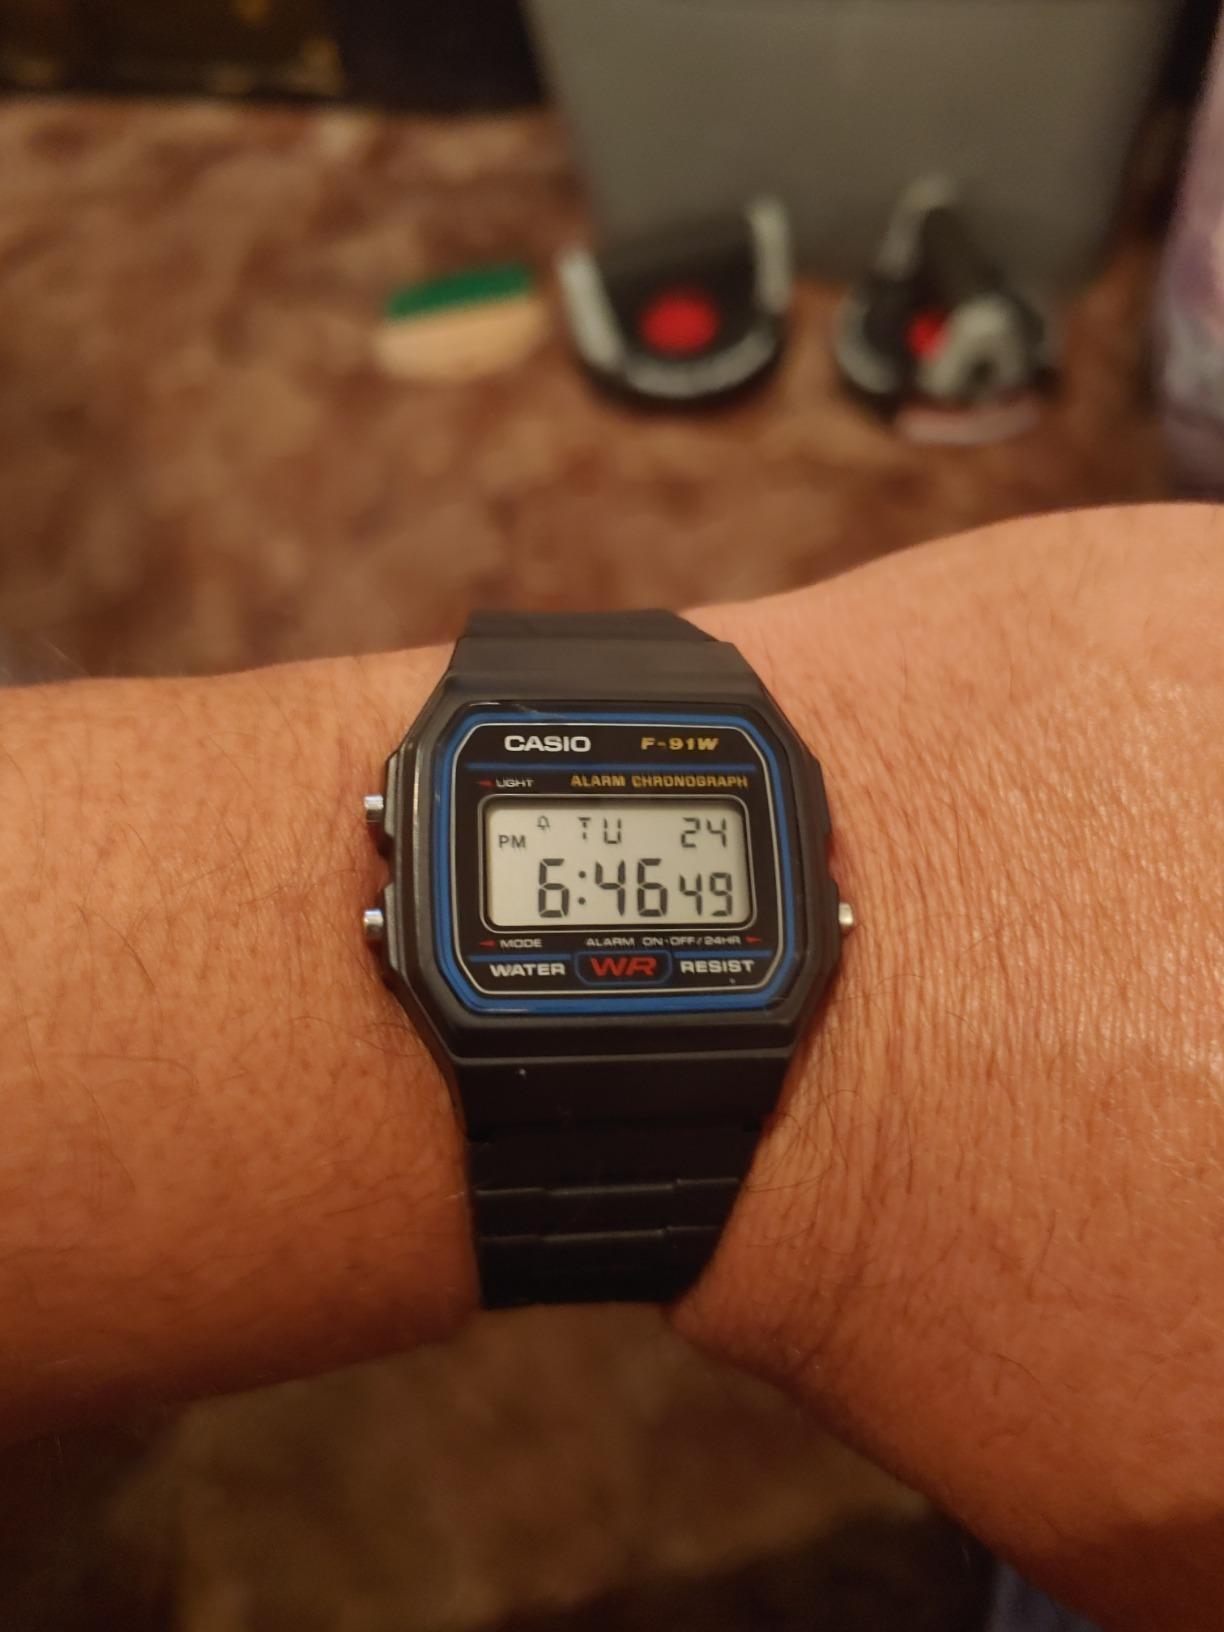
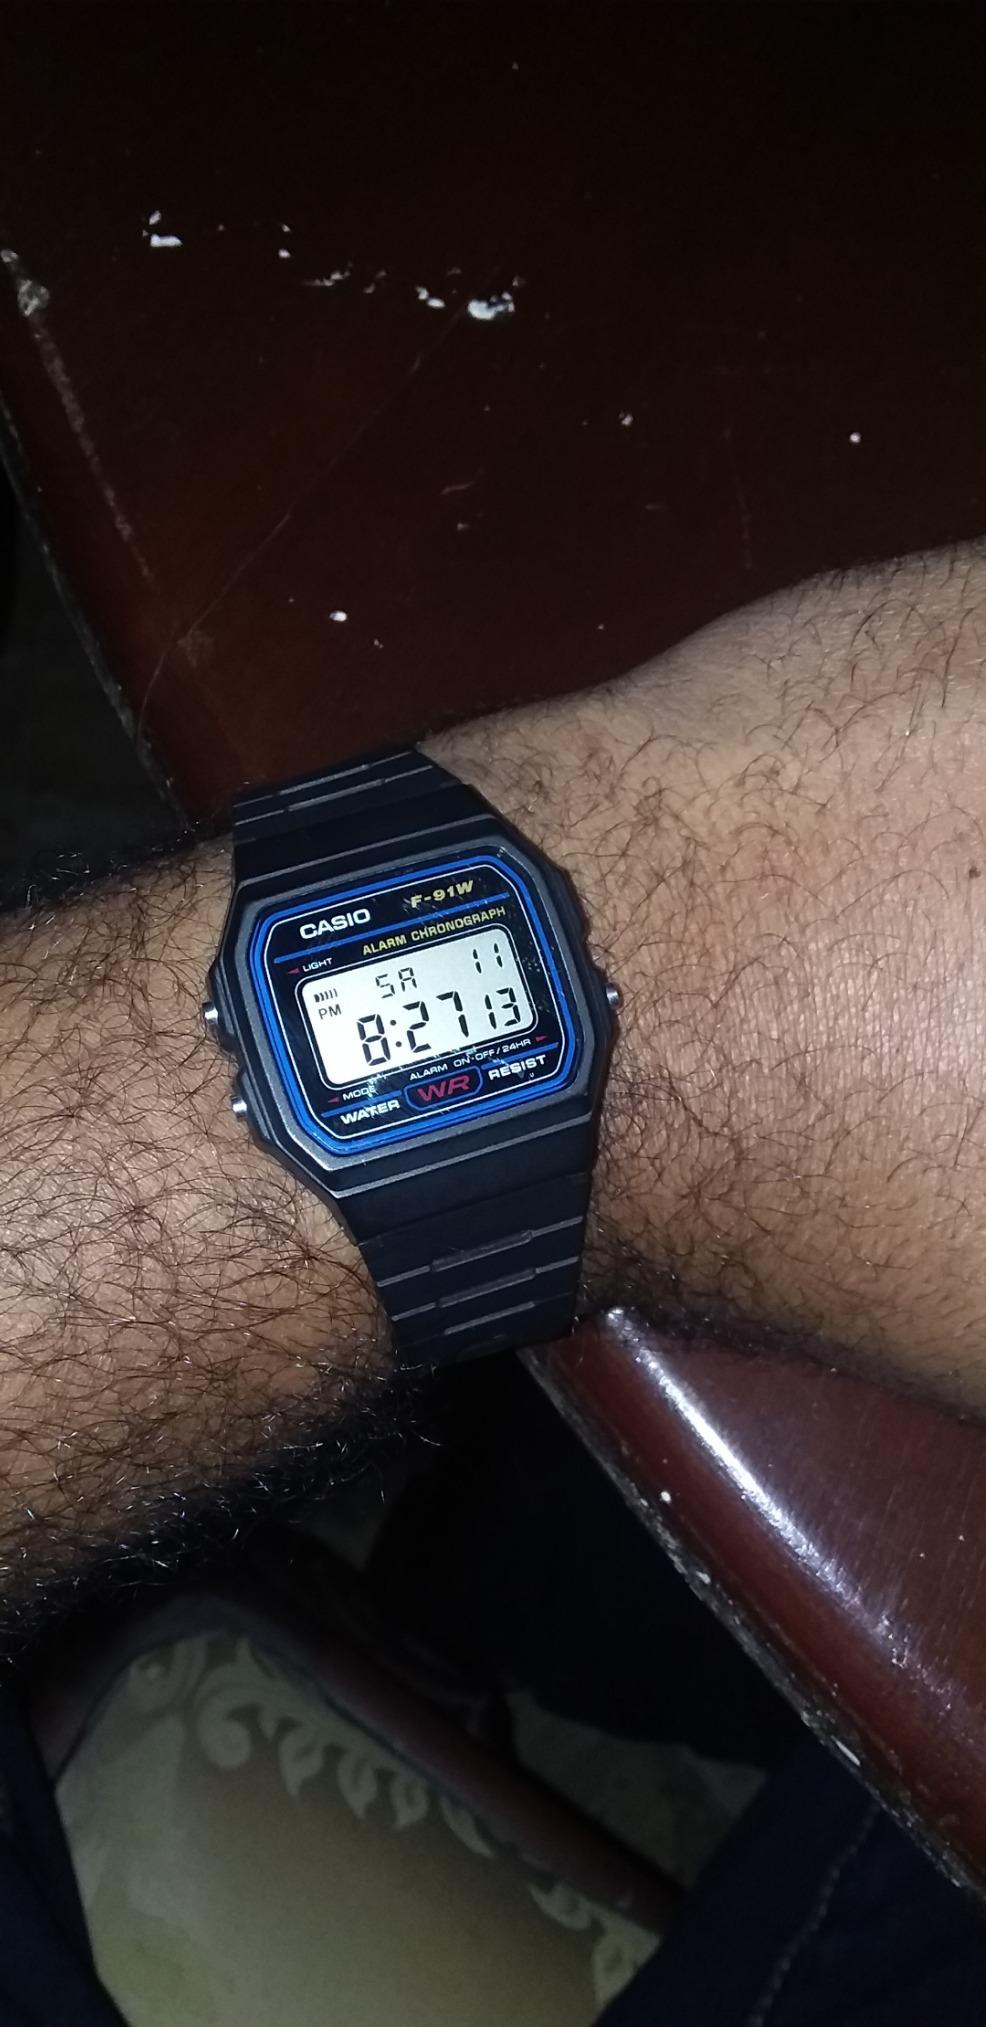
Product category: accessories_watch
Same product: yes